Robert Joseph

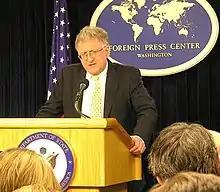
Joseph in 2006

Robert G. Joseph (born 1949) is a senior scholar at the National Institute for Public Policy. He was the United States Special Envoy for Nuclear Nonproliferation, with ambassadorial rank. Prior to this post, Joseph was the Under Secretary of State for Arms Control and International Security, a position he held until January 24, 2007.